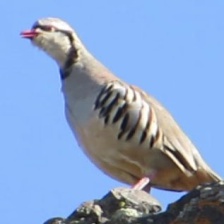
Species: CHUKAR PARTRIDGE
Scientific name: ALECTORIS CHUKAR
ImageNet parent category: partridge